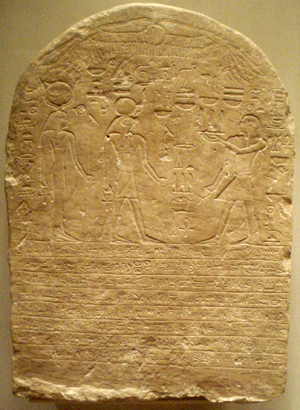
Dans la mythologie égyptienne, Nebethetepet est une déesse coiffée de cornes de vache entourant un disque solaire, son nom signifie la « Dame de la satisfaction ». Elle fut créée tardivement en tant que contrepartie féminine du démiurge d'Héliopolis au moment où Atoum engendra le monde. Elle est assimilée à Hathor.